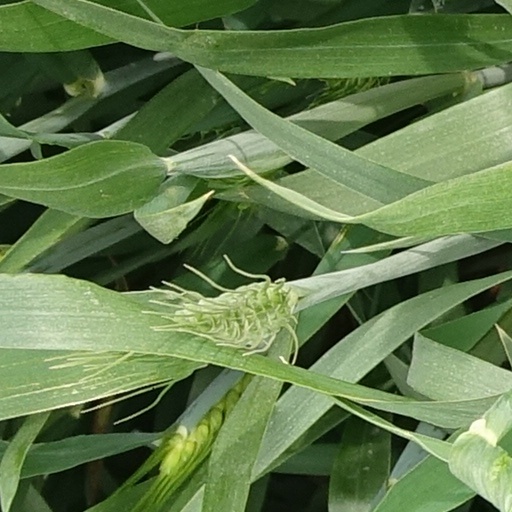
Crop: wheat